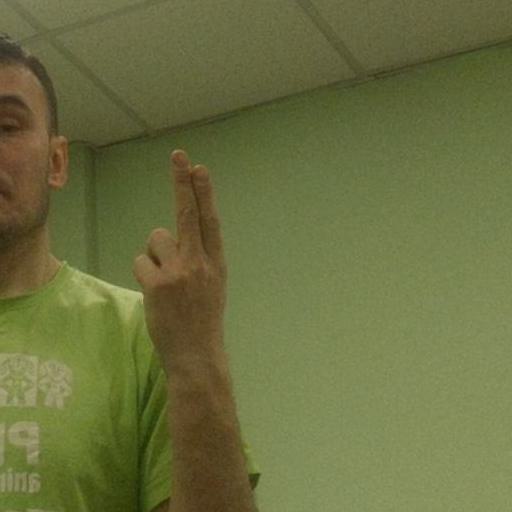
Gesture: two_up_inverted